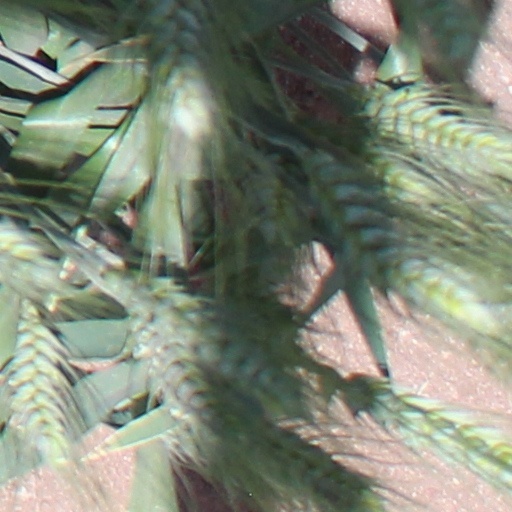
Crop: wheat